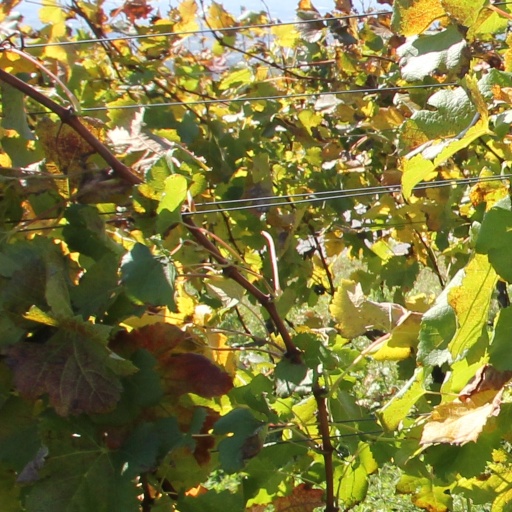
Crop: grape